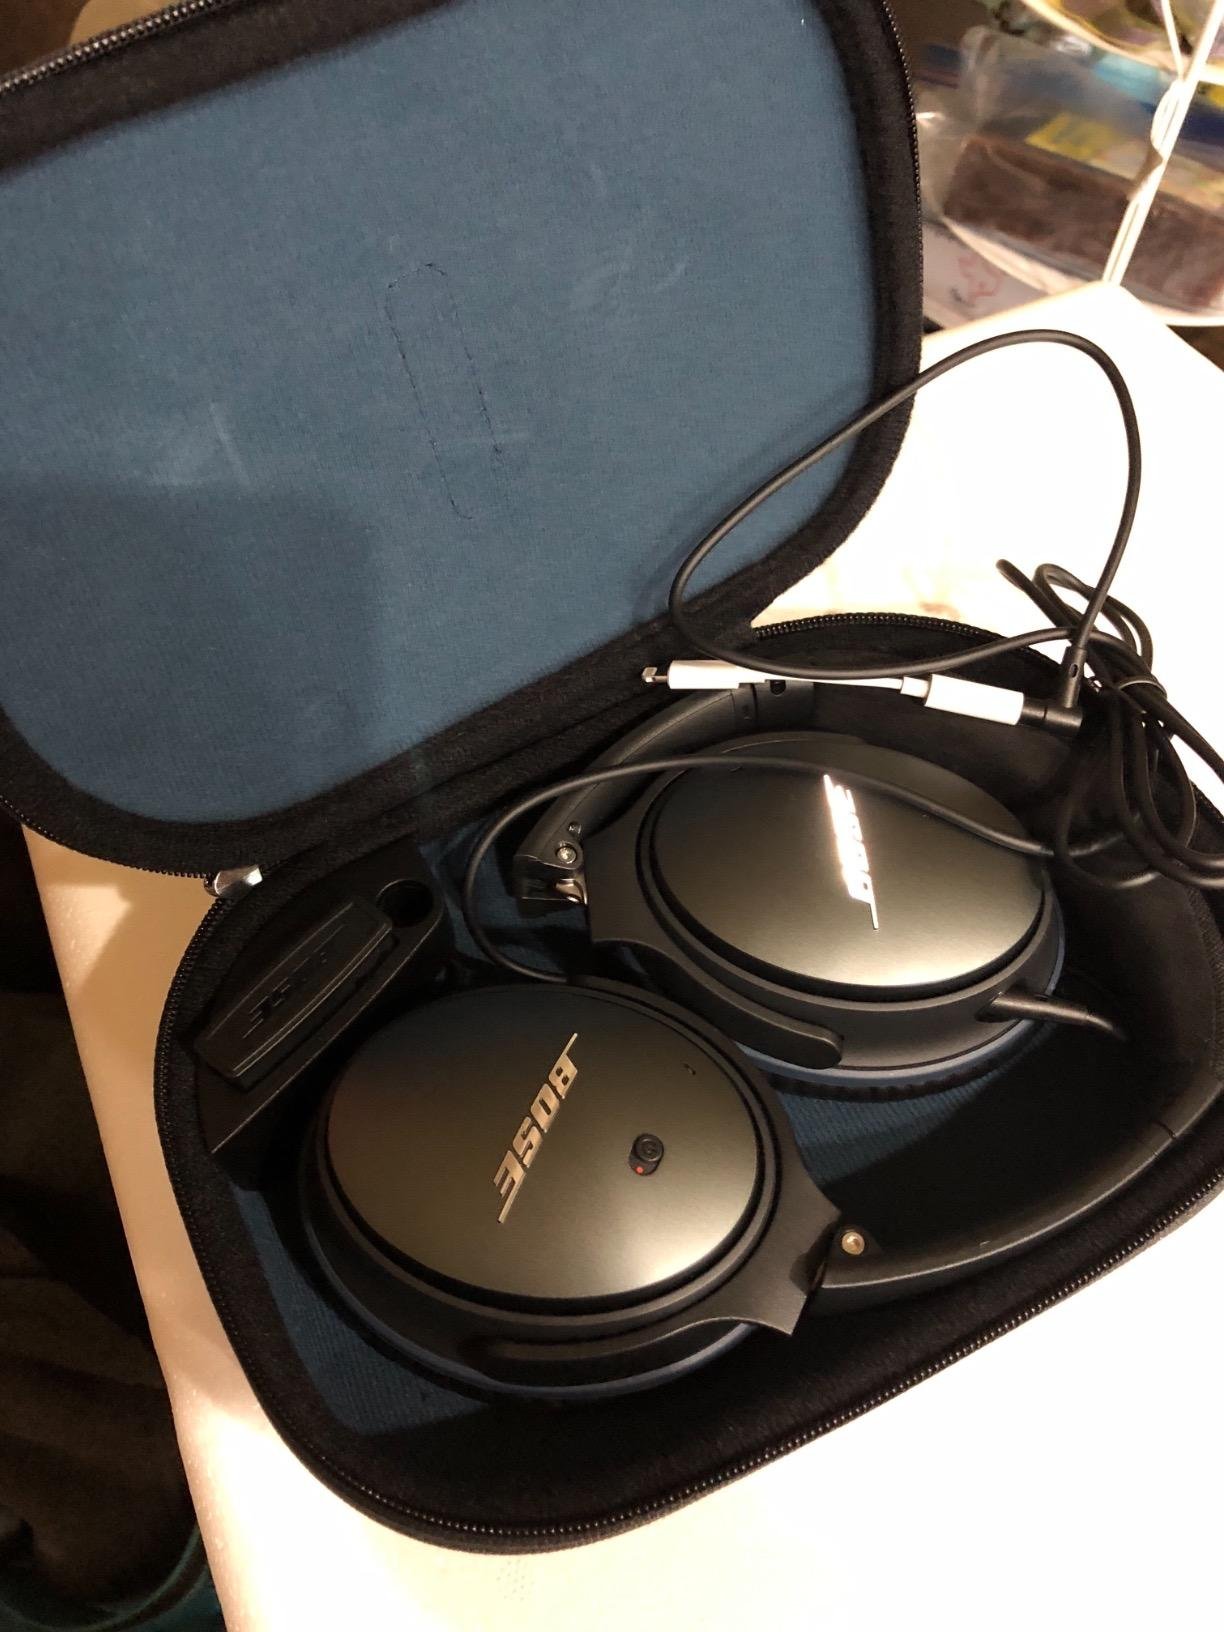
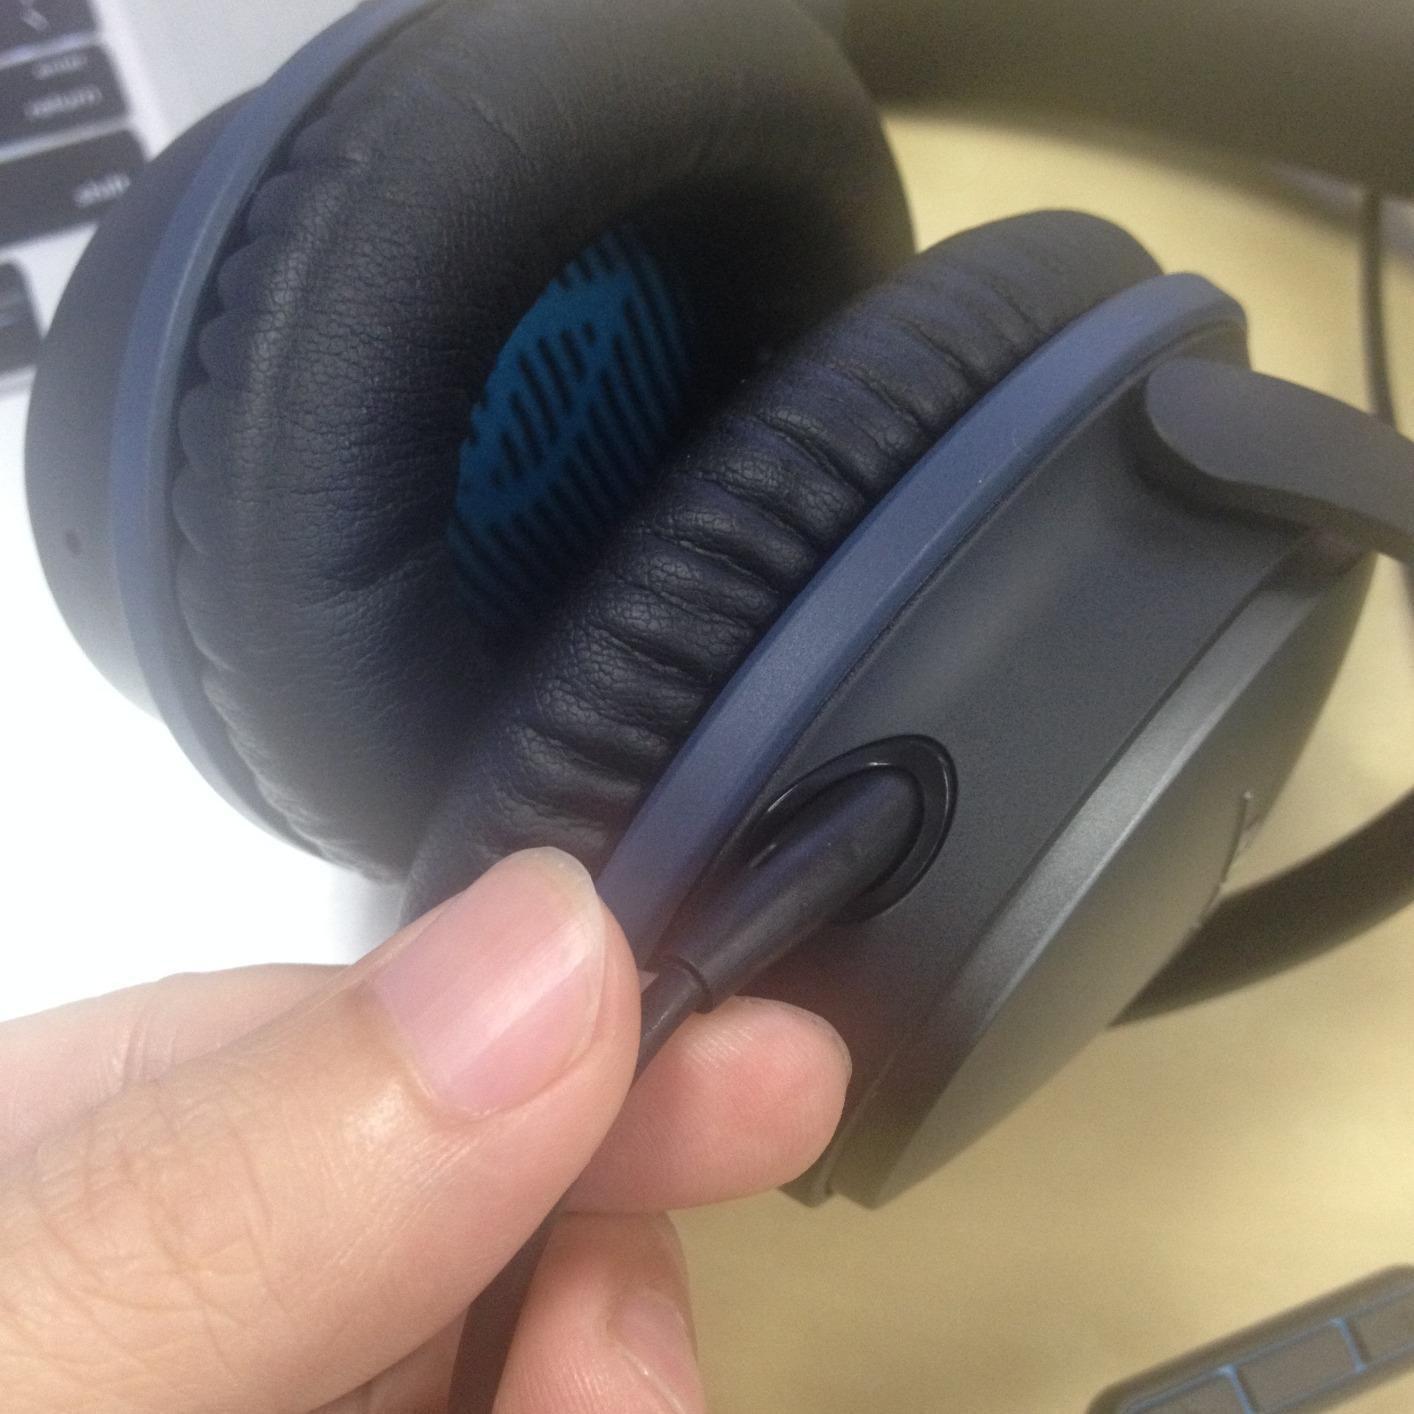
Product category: headphones
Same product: yes